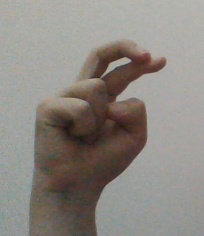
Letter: zay